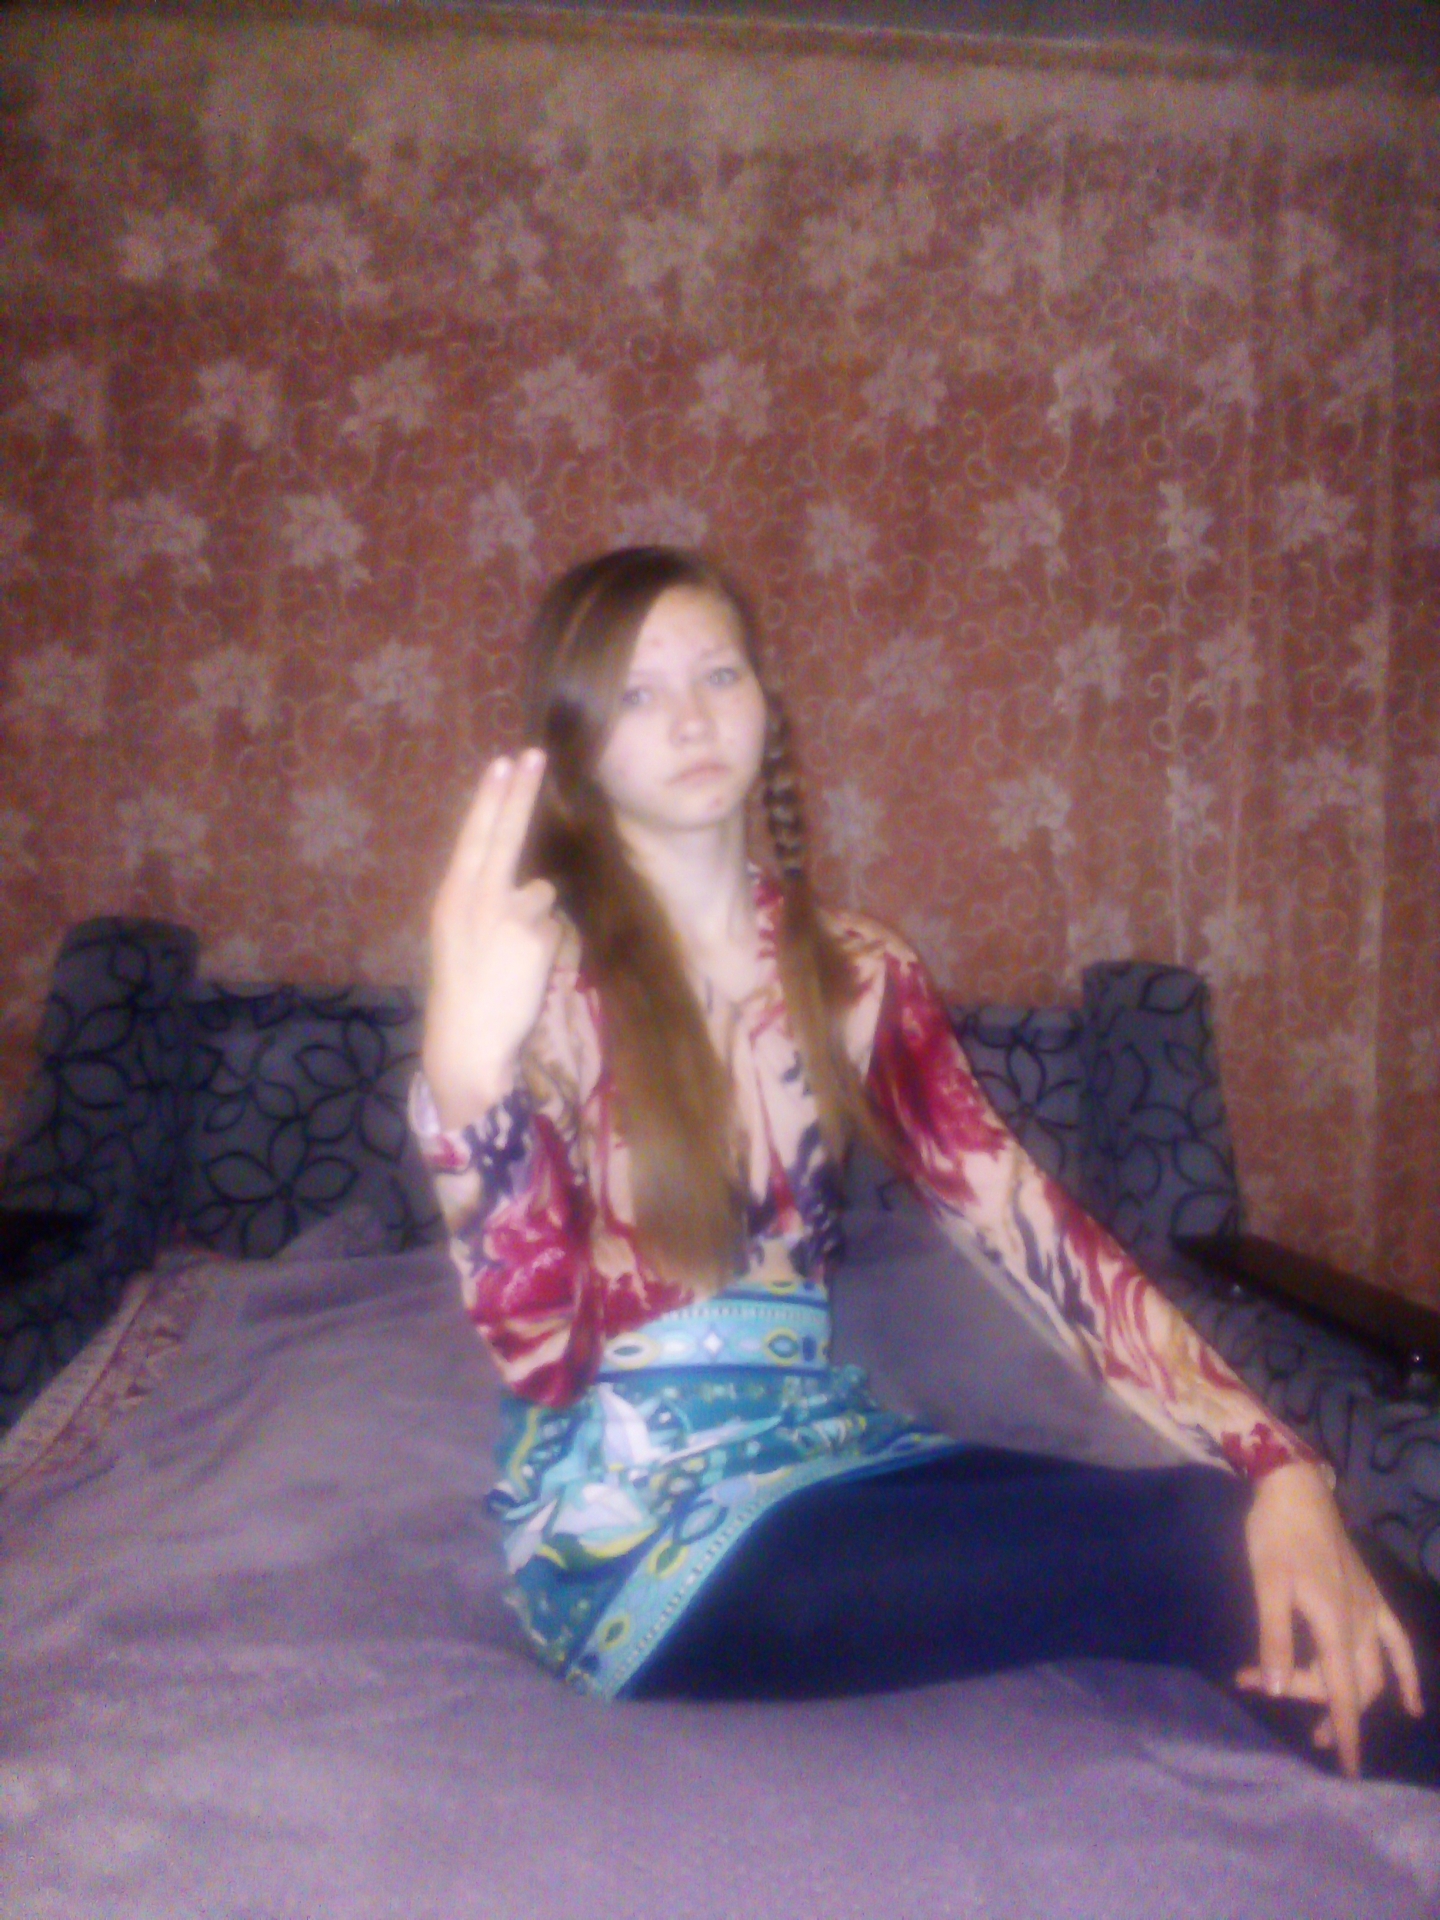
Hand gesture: two_up_inverted